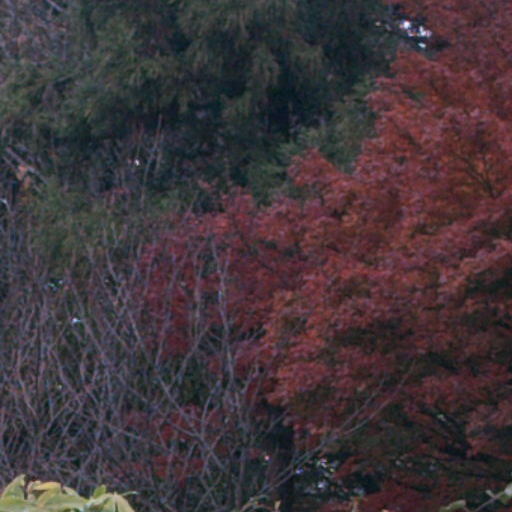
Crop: cassava